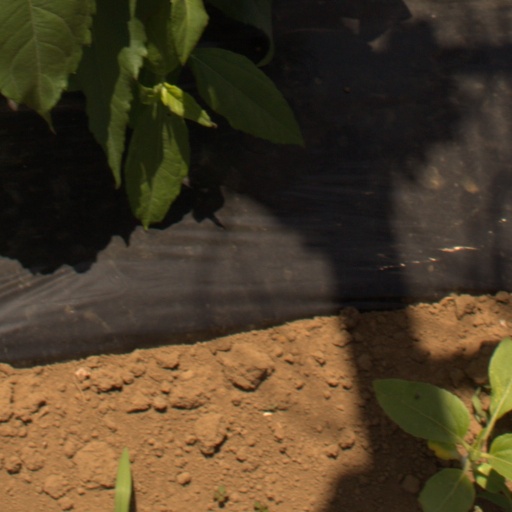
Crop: Jerusalem artichoke